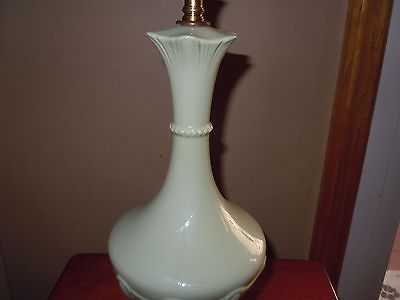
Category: lamp